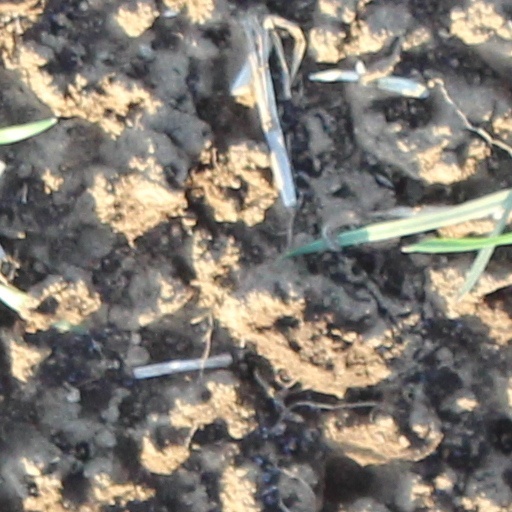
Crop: wheat